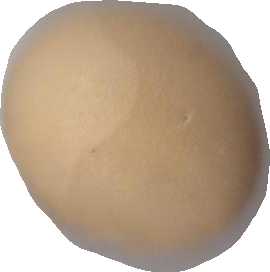
Variety: Grobogan